Pseudo-Simons

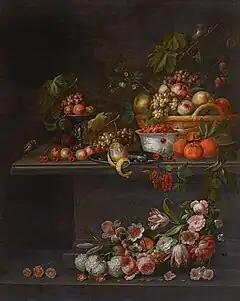
"Fruit still life on a stone table with flowers below"

The notname of this artist was given by Fred Meijer of the Netherlands Institute for Art History after he grouped a body of about 100 works he considered likely to be of common origin. During the 20th century, these works been attributed to the Dutch still-life painter Michiel Simons (fl. 1648–1673). The attribution to Simons was based the works' stylistic similarities to the work of Jan Davidszoon de Heem, Ambrosius Bosschaert II and Johannes Bosschaert II. These three artists, like Simons, had all worked in Utrecht, Netherlands.